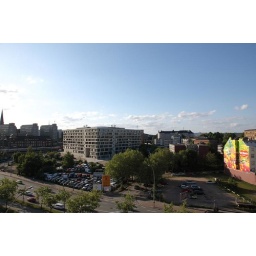
A view of the area near the main train station from our hotel window